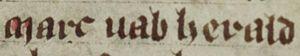
Maccus ou Mac Harald fut un roi des Hébrides et de l’île de Man, vers 962-976.